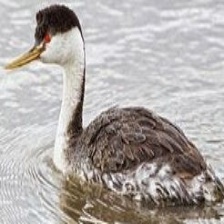
Species: CLARKS GREBE
Scientific name: AECHMOPHORUS CLARKII